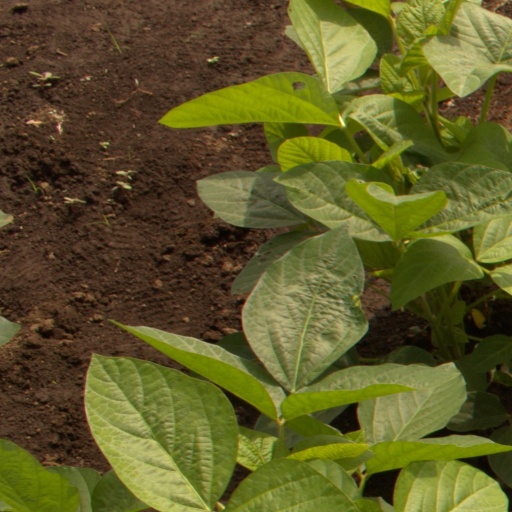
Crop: soybean